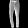
Label: Trouser